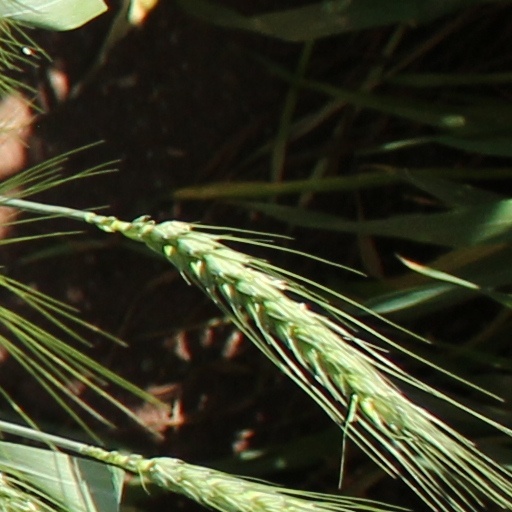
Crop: wheat